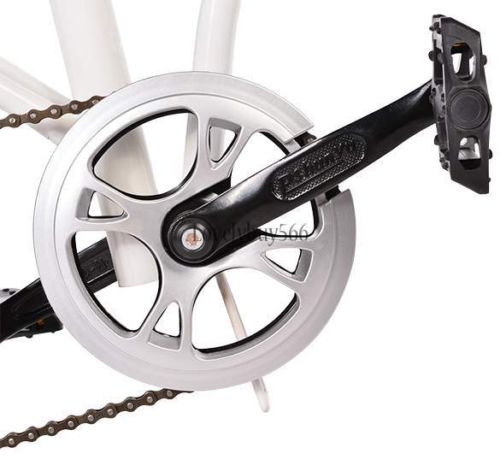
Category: bicycle